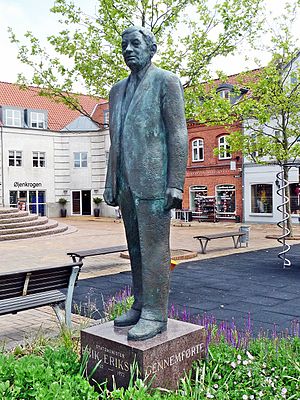
Erik Eriksen / Eksterne henvisninger
Statue af Statsminister Erik Eriksen, på Torvet i Ringe.
Statuen er udført i bronze. Den ståt på en granitsokkel i et kvadratisk blomsterbed. Den blev opsat i 1978 med støtte fra forskellige fonde og forestiller tidligere statsminister Erik Eriksen (1902-72). Han var statsminister 1050-53 og stod fadder til grundlovsændringen 5. juni 1953. Afsløringen af statuen var bl.a. med tale af Folketingets formand Karl Skytte og musik med Slesvigske Fodregiments musikkorps. Inskriptionen på soklens fire sider lyder: Statsminister Erik Eriksen 1902-1972/gennemførte/grundlovens/ændring 1953. Statuen blev flyttet til sin nuværende plads 1994.
Erik Eriksen var dansk statsminister fra 30. oktober 1950 til 30. september 1953. Han var MF Folketinget valgt for Venstre.